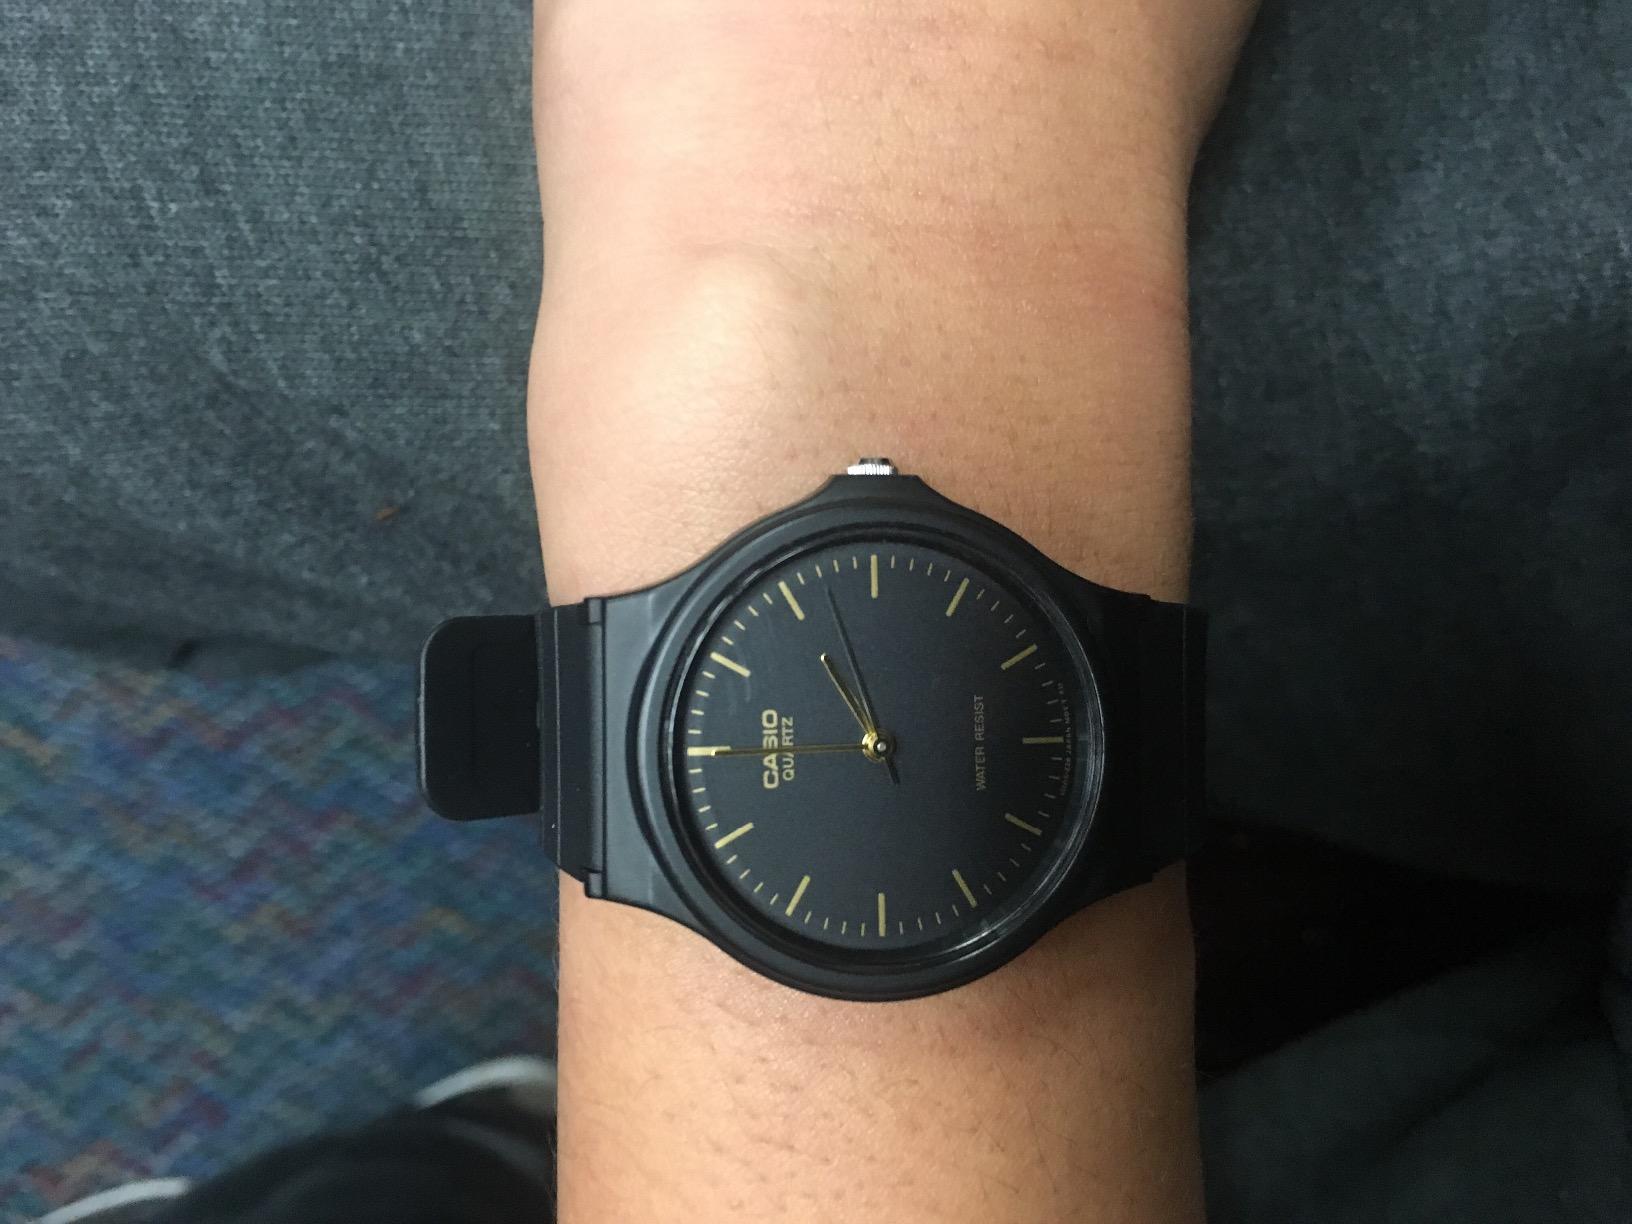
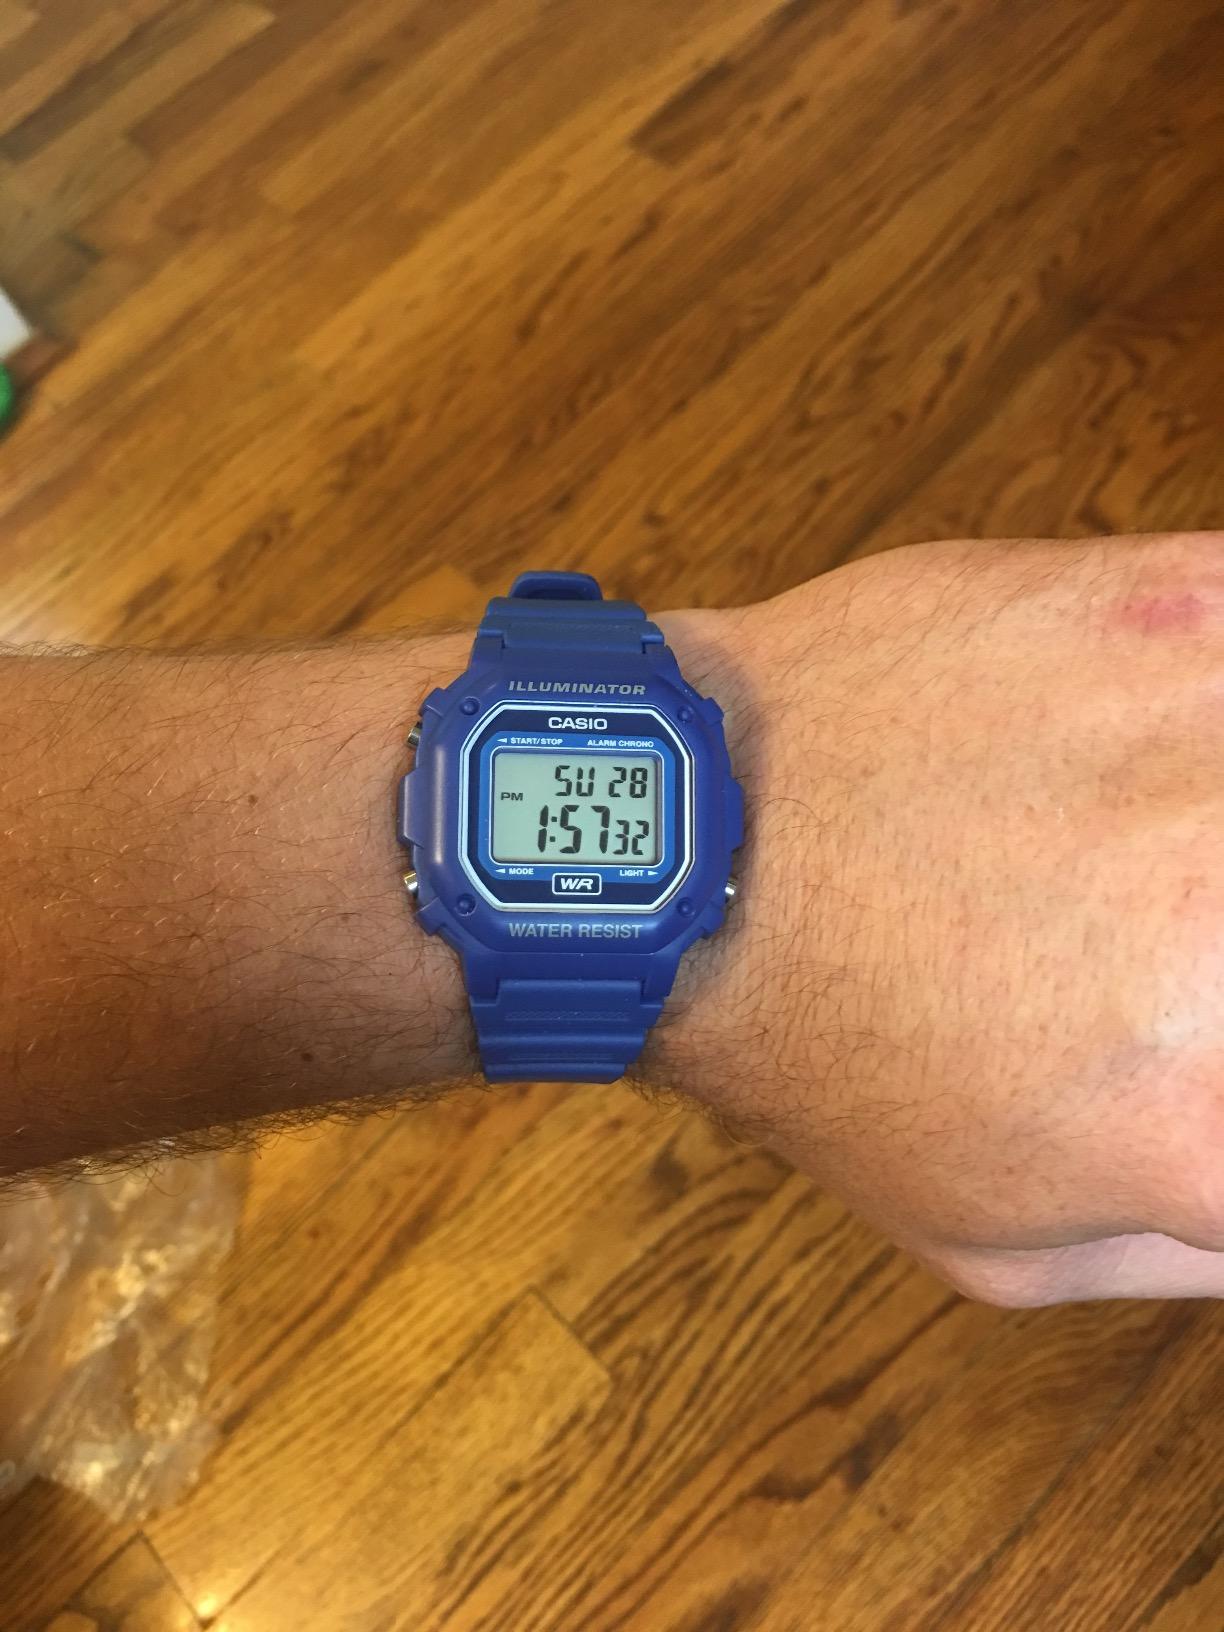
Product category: accessories_watch
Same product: no